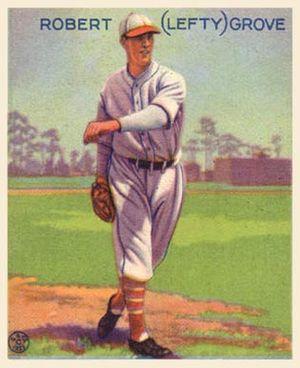
Robert Moses Grove, dit Lefty Grove, né le 6 mars 1900 à Lonaconing dans le Maryland et décédé le 22 mai 1975 à Norwalk en Ohio, est un joueur américain de baseball qui évolue en Ligue majeure de 1925 à 1941. Ce lanceur gaucher compte 300 victoire en carrière en ligues majeures. Il est élu au Temple de la renommée du baseball en 1947.